Fasbender Clinic

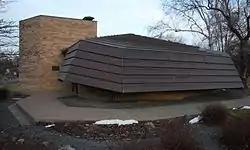
The Fasbender Clinic in 2015

Fasbender Clinic is a building in Hastings, Minnesota, United States, designed by Frank Lloyd Wright and constructed in 1957. It was listed on the National Register of Historic Places in 1979. It is just off Minnesota State Highway 55 at 801 Pine Street. It has a distinctive copper roof which extends almost to the ground around much of the exterior.